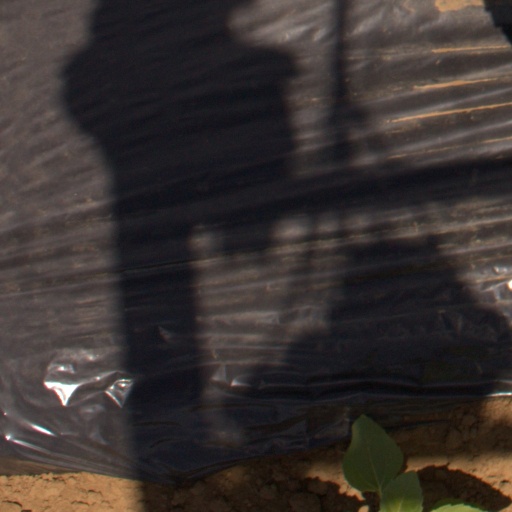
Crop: Jerusalem artichoke